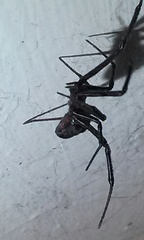
Species: Lactrodectus_hesperus